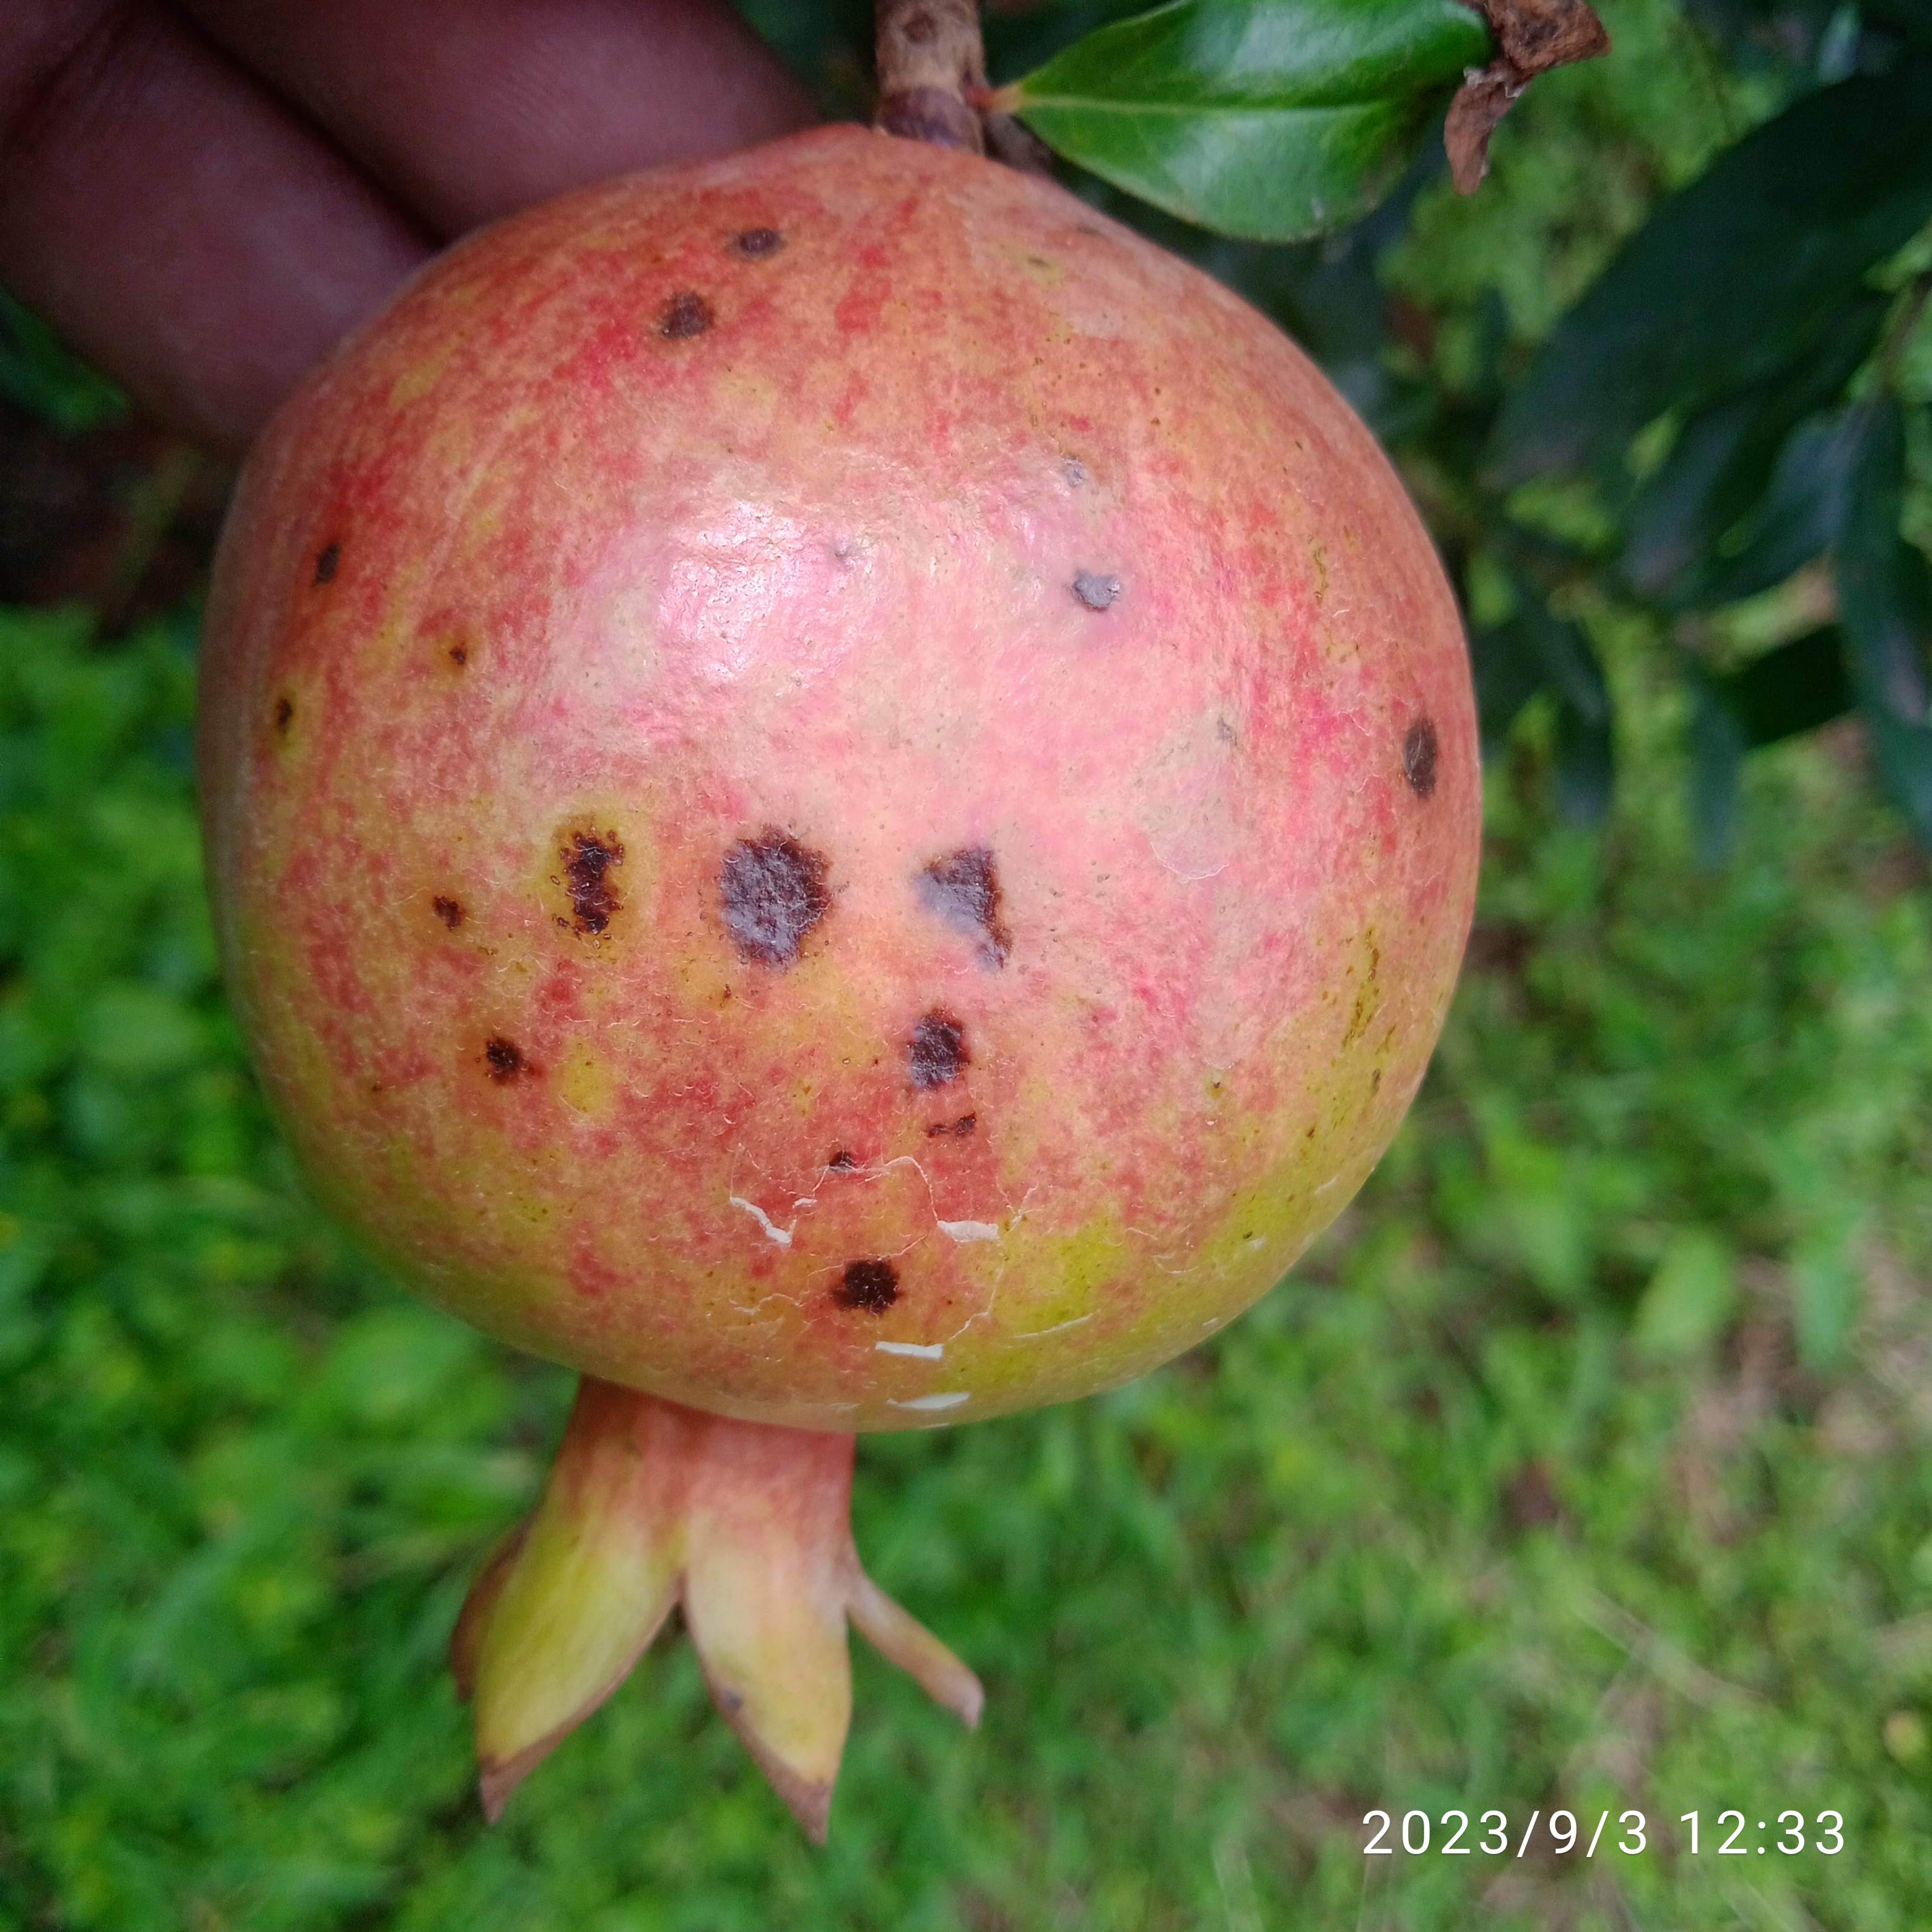
Label: Anthracnose